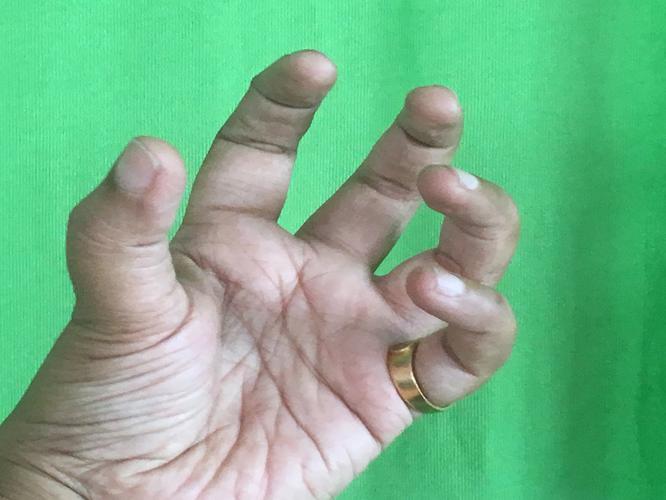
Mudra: Padmakosha
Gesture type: single_hand